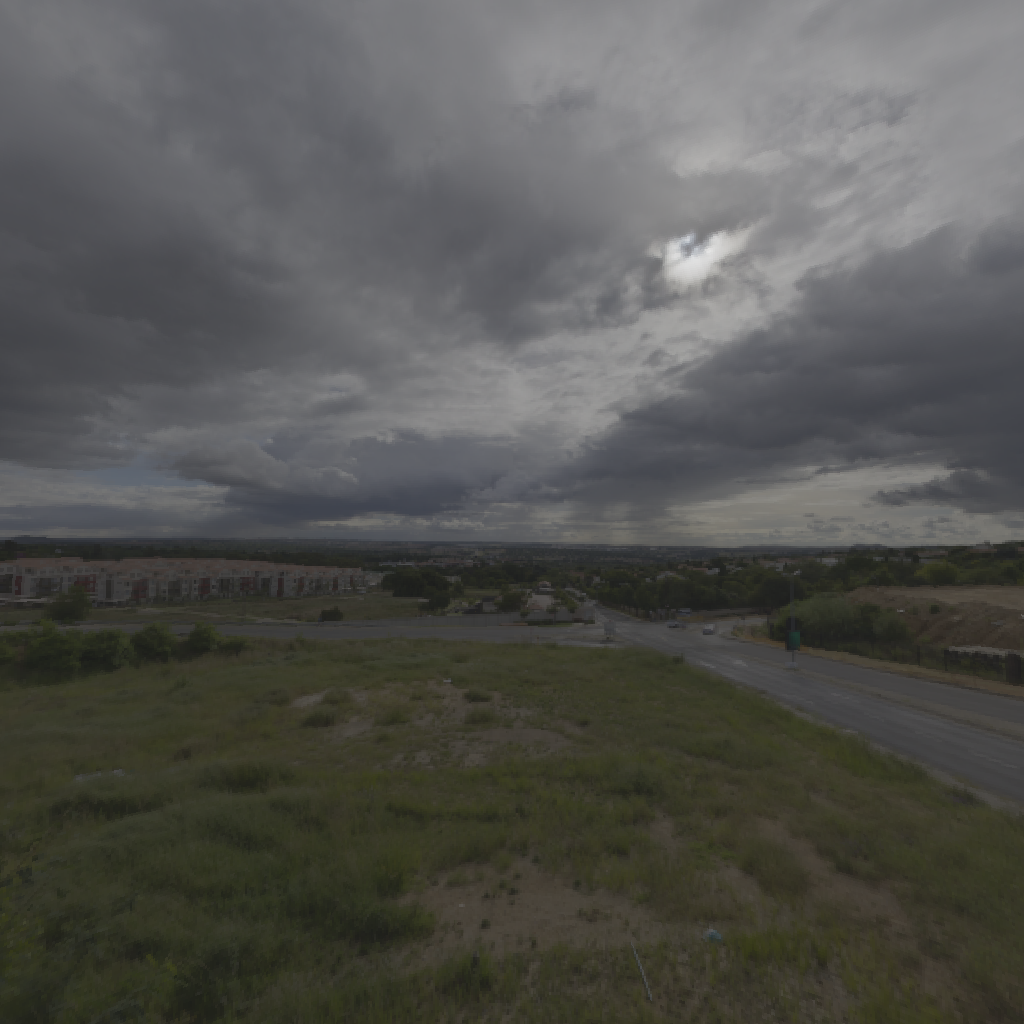
scene-linear HDR photo, Cedar Bridge, outdoor, road, storm, path, rail, overpass, skies, urban, partly cloudy, morning-afternoon, low contrast, natural light, high dynamic range, physically based lighting